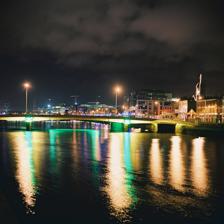
Building: Talbot Memorial Bridge
Country: Ireland
Year built: 1978
Bridge over the River Liffey in Ireland Talbot Memorial Bridge Droichead Cuimhneacháin an Talbóidigh Talbot Memorial Bridge looking downstream Coordinates 53°20′52″N 6°15′06″W / 53.3478°N 6.2517°W / 53.3478; -6.2517 Crosses River Liffey Locale Dublin , Ireland Preceded by Loopline Bridge Followed by Seán O'Casey Bridge Characteristics Total length ~75m Width ~22m No. of spans 3 History Designer De Leuw, Chadwick & O’hEocha Engineers Construction start April 1976 Construction end February 1978 Location The Talbot Memorial Bridge ( Irish : Droichead Cuimhneacháin an Talbóidigh ) is a road bridge spanning the River Liffey in Dublin , Ireland. Completed in 1978, it is 22 metres (72 feet) wide, and was designed by De Leuw, Chadwick and O’hEocha Consulting Engineers . The bridge marks the furthest point up to the Liffey to which tall ships may travel, as all bridges downriver of it are either swingbridges or bascule . The bridge links Memorial Road (and Custom House Quay) on the north bank of the river to Moss Street (and City Quay ) on the south bank. Memorial Road was named in commemoration of those members of the Dublin Brigade who died during the Irish War of Independence - notably those who died in a raid on the nearby Custom House. The "Talbot" reference in the bridge's name is in remembrance of Matt Talbot . Talbot was a temperance campaigner from Dublin's Northside , a statue of whom stands at the south end of the bridge. References